Waldo R. Tobler

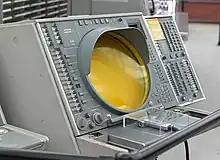
A SAGE (Semi-Automatic Ground Environment) terminal used during the Cold War to analyze radar data in real-time to target Soviet bombers.

After leaving the military, Tobler attended classes at University of British Columbia in Vancouver, Canada. Here, Tobler was introduced to Canadian Geographer John Ross Mackay, who Tobler convinced to allow him to take advanced cartography classes as a freshman. After two years at the University of British Columbia, Tobler transferred to the University of Washington in Seattle, from which he received his B.A. (1955), M.A. (1957), and PhD (1961), all in geography. Tobler returned for his PhD only after receiving a National Science Foundation fellowship to fund his studies.